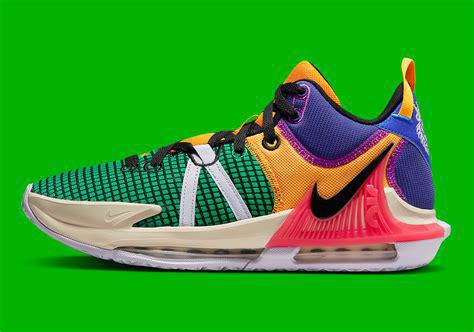
Brand: Nike
Model: Lebron Witness 7